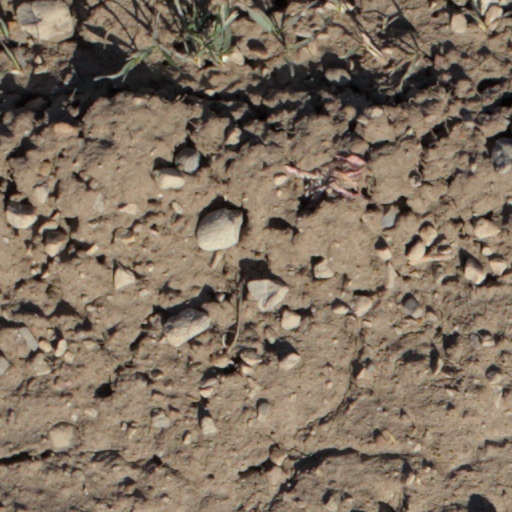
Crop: wheat